Kumihimo

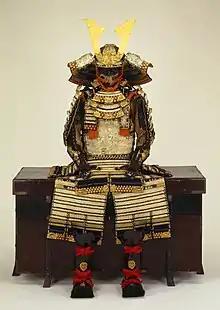
"Ō-yoroi" decorated with "kumihimo" owned by Shimazu Nariakira

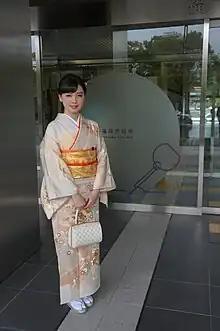
A vermilion "obijime" tied over the kimono and "obi"

During the Jomon period, primitive braids appeared that could be considered the predecessors of , or Japan's first . During this period, braids were used to create patterns on Jomon pottery, and the indentations of the braids attached to the clay became the decoration of the pottery.